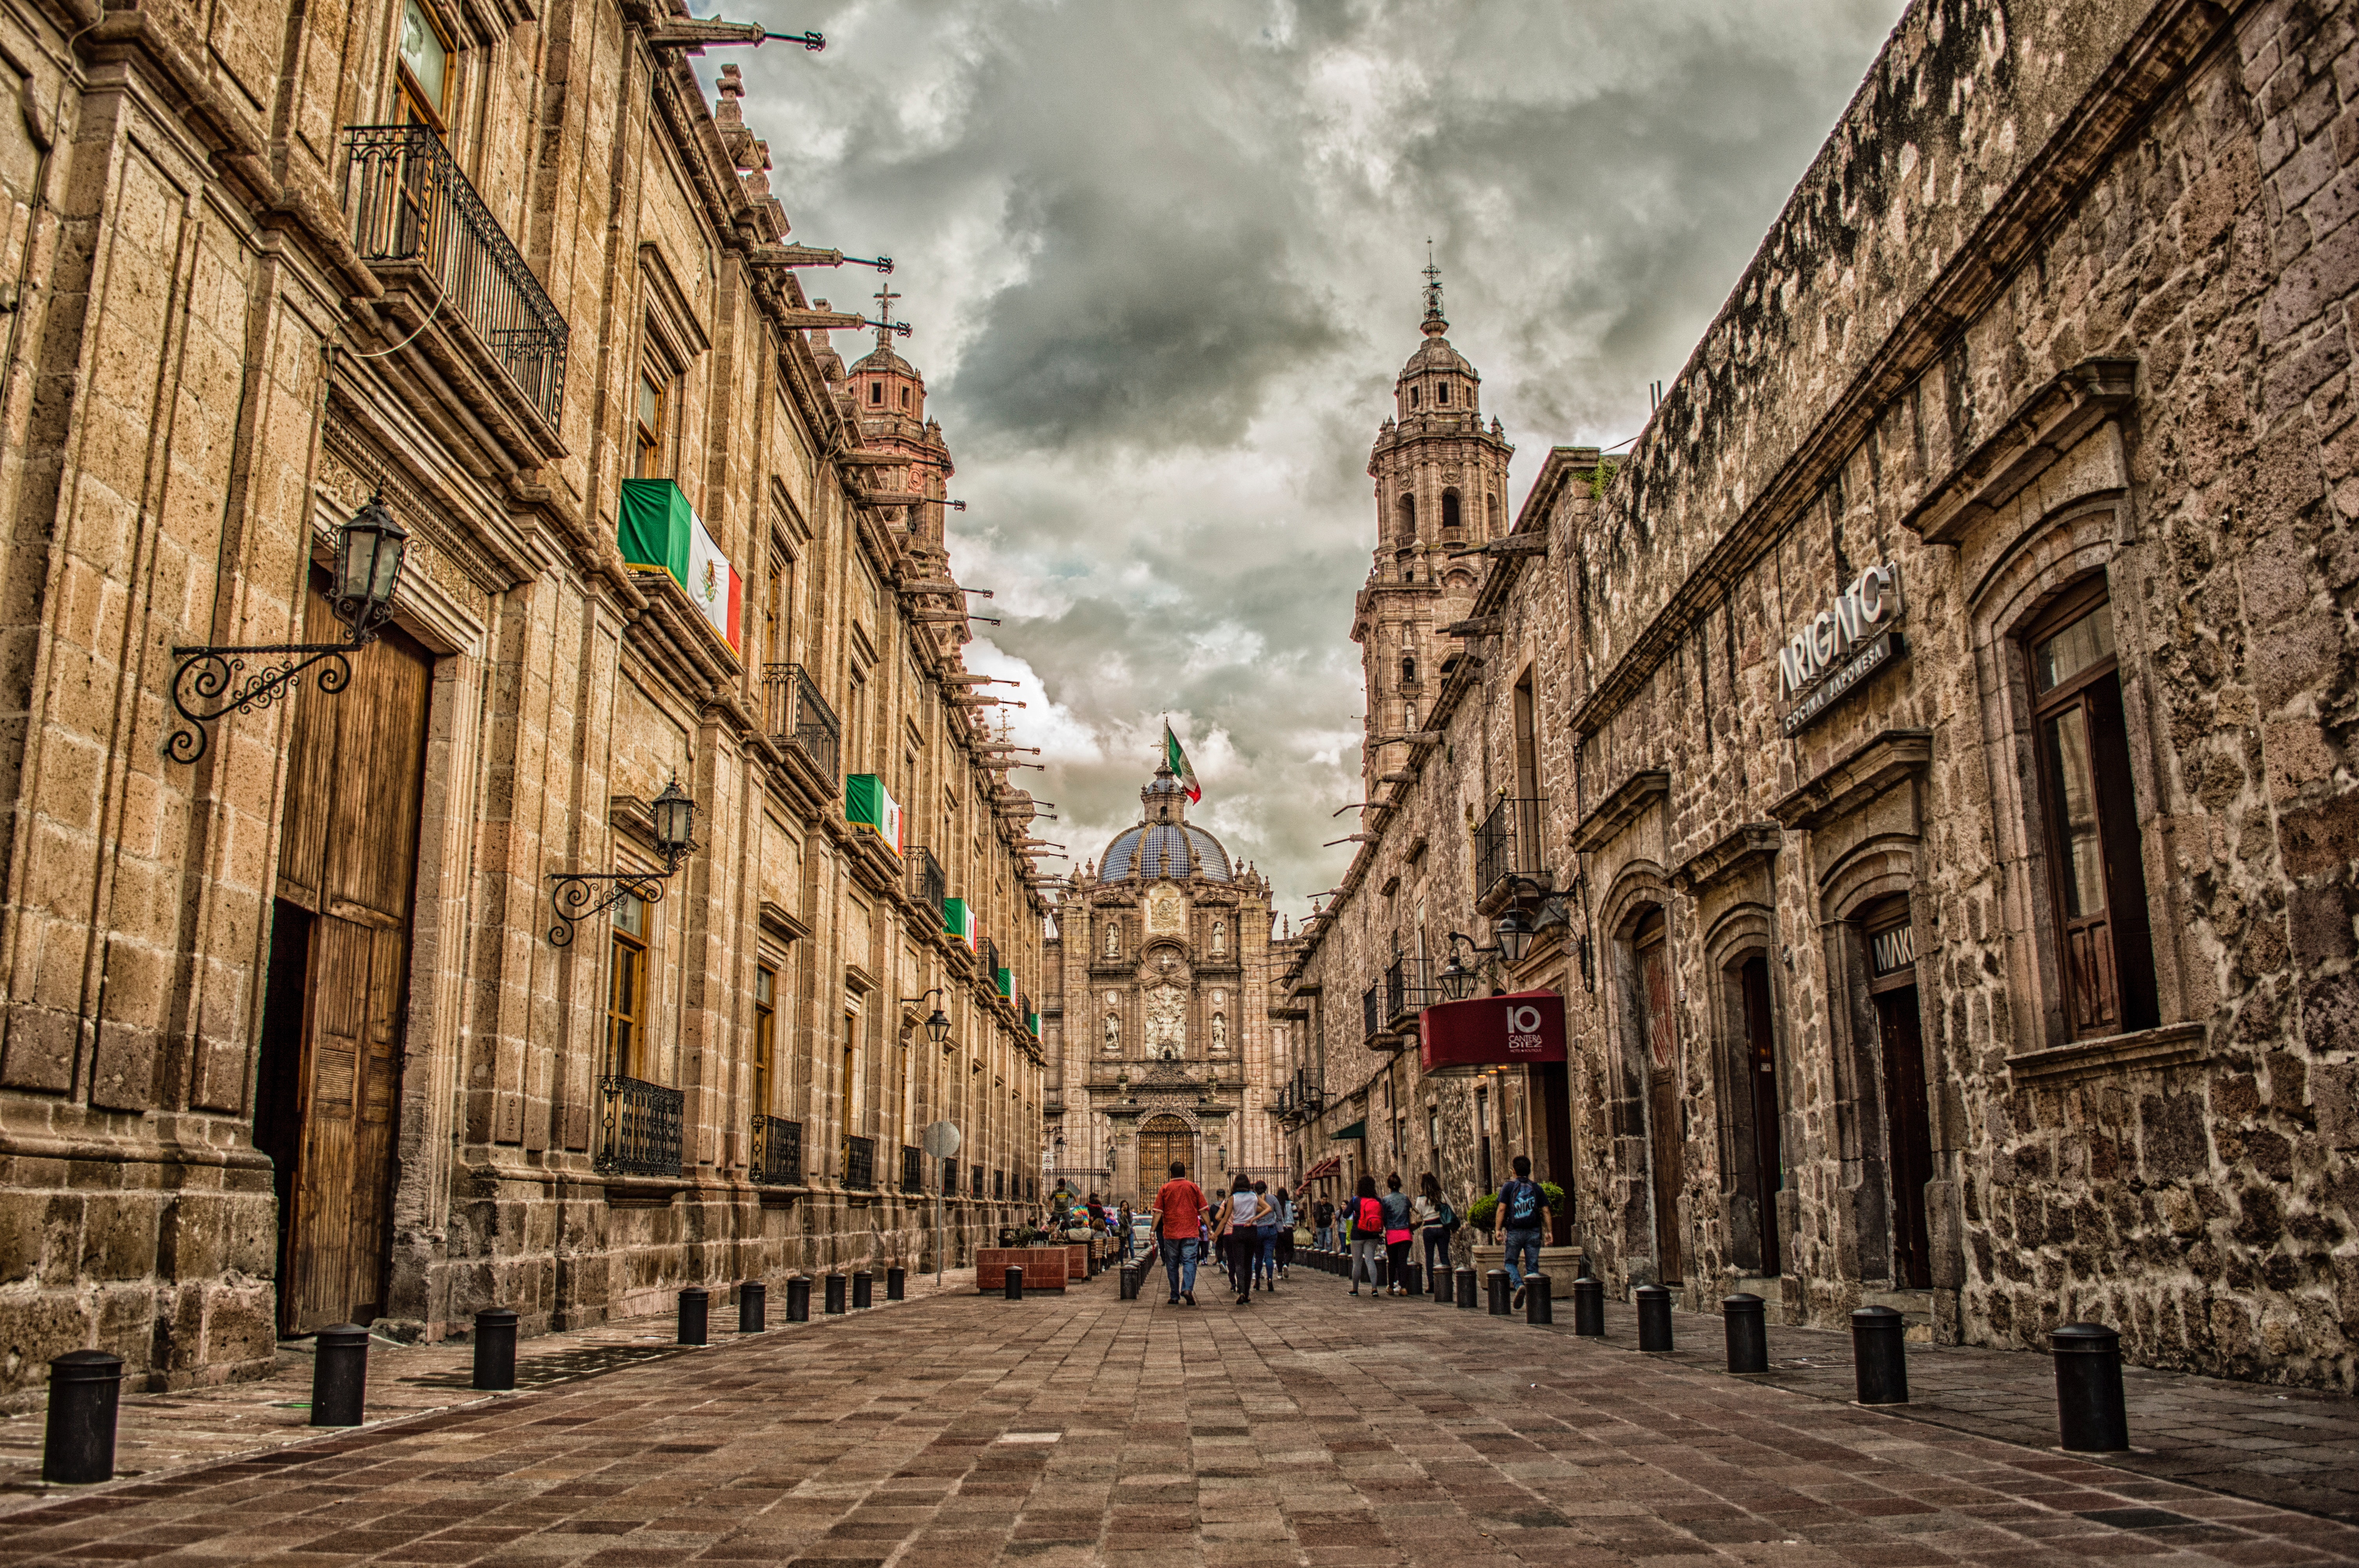
street, town, city, building, human settlement, landmark, alley, architecture, road, sky, cobblestone, urban area, infrastructure, medieval architecture, neighbourhood, metropolis, tree, thoroughfare, pedestrian, cathedral, tourism, nonbuilding structure, facade, road surface, history, flooring, gothic architecture, symmetry, walkway